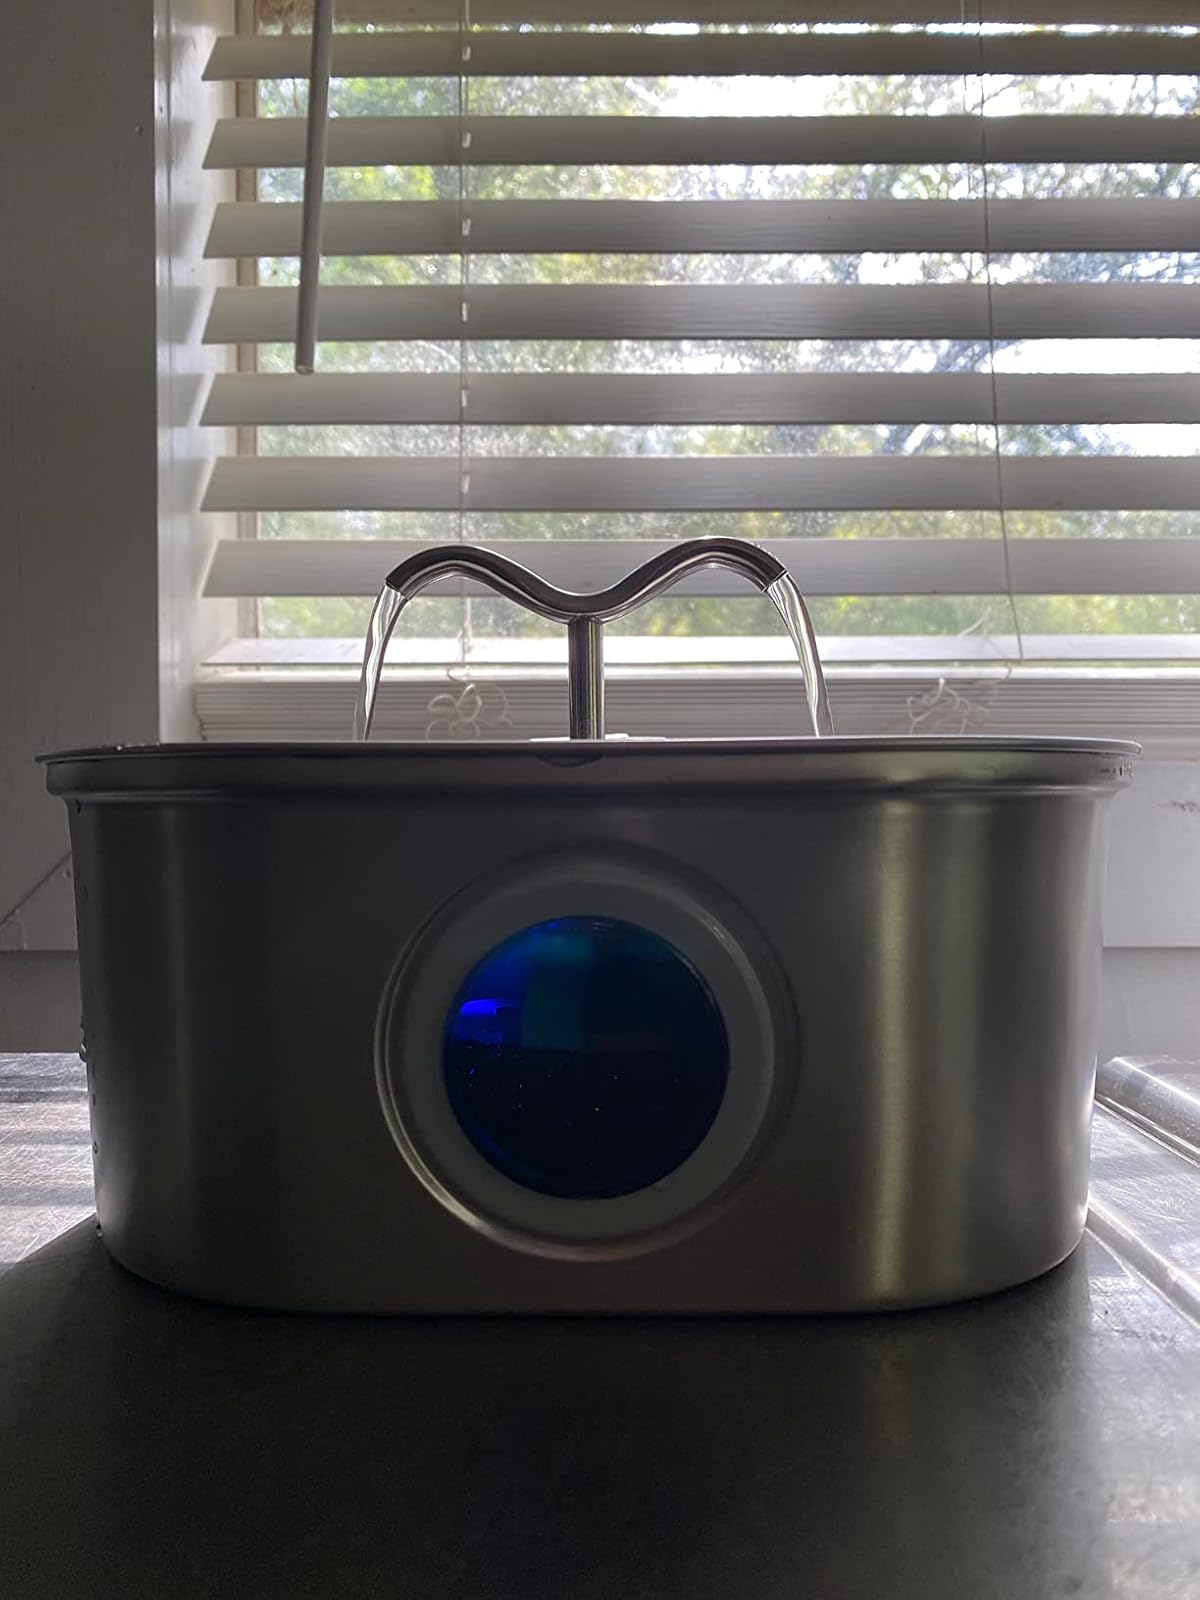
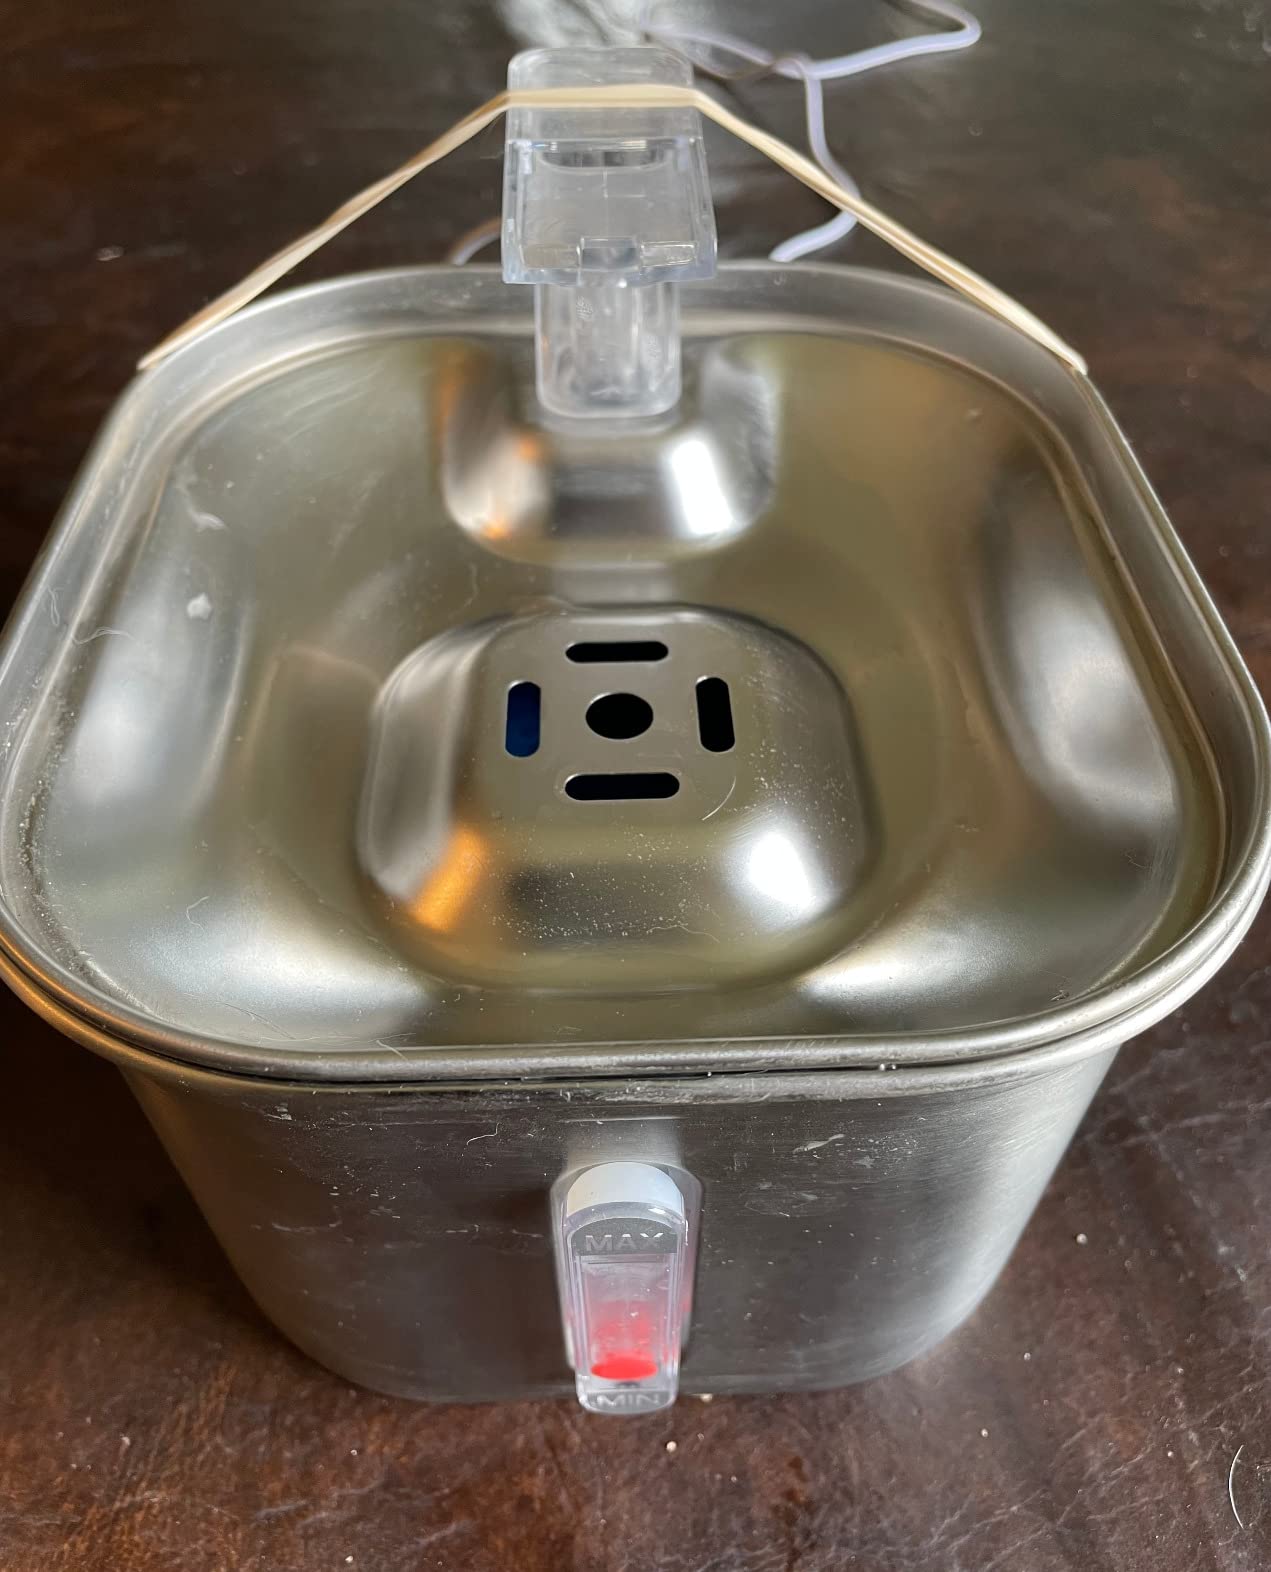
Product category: items_bowl
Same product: no